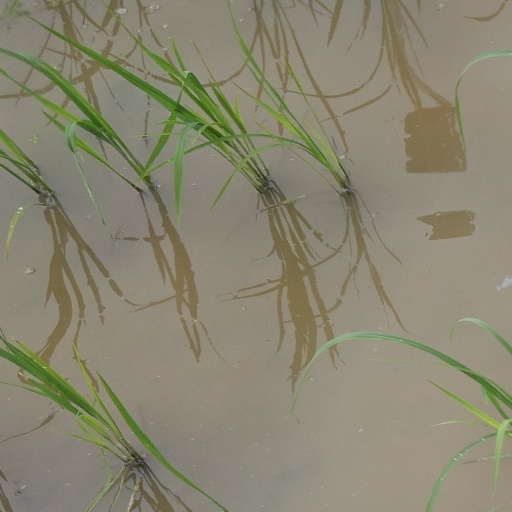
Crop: rice